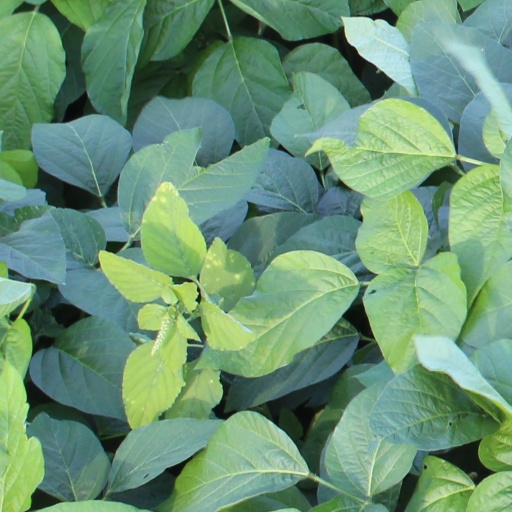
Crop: soybean